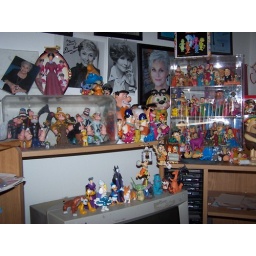
above my computer desk